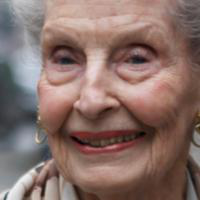
Age group: age 80 +